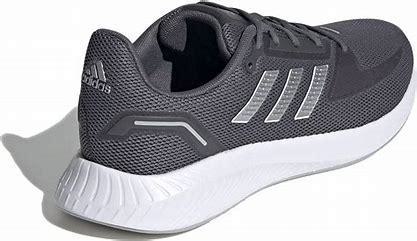
Brand: Adidas
Model: Runfalcon 2